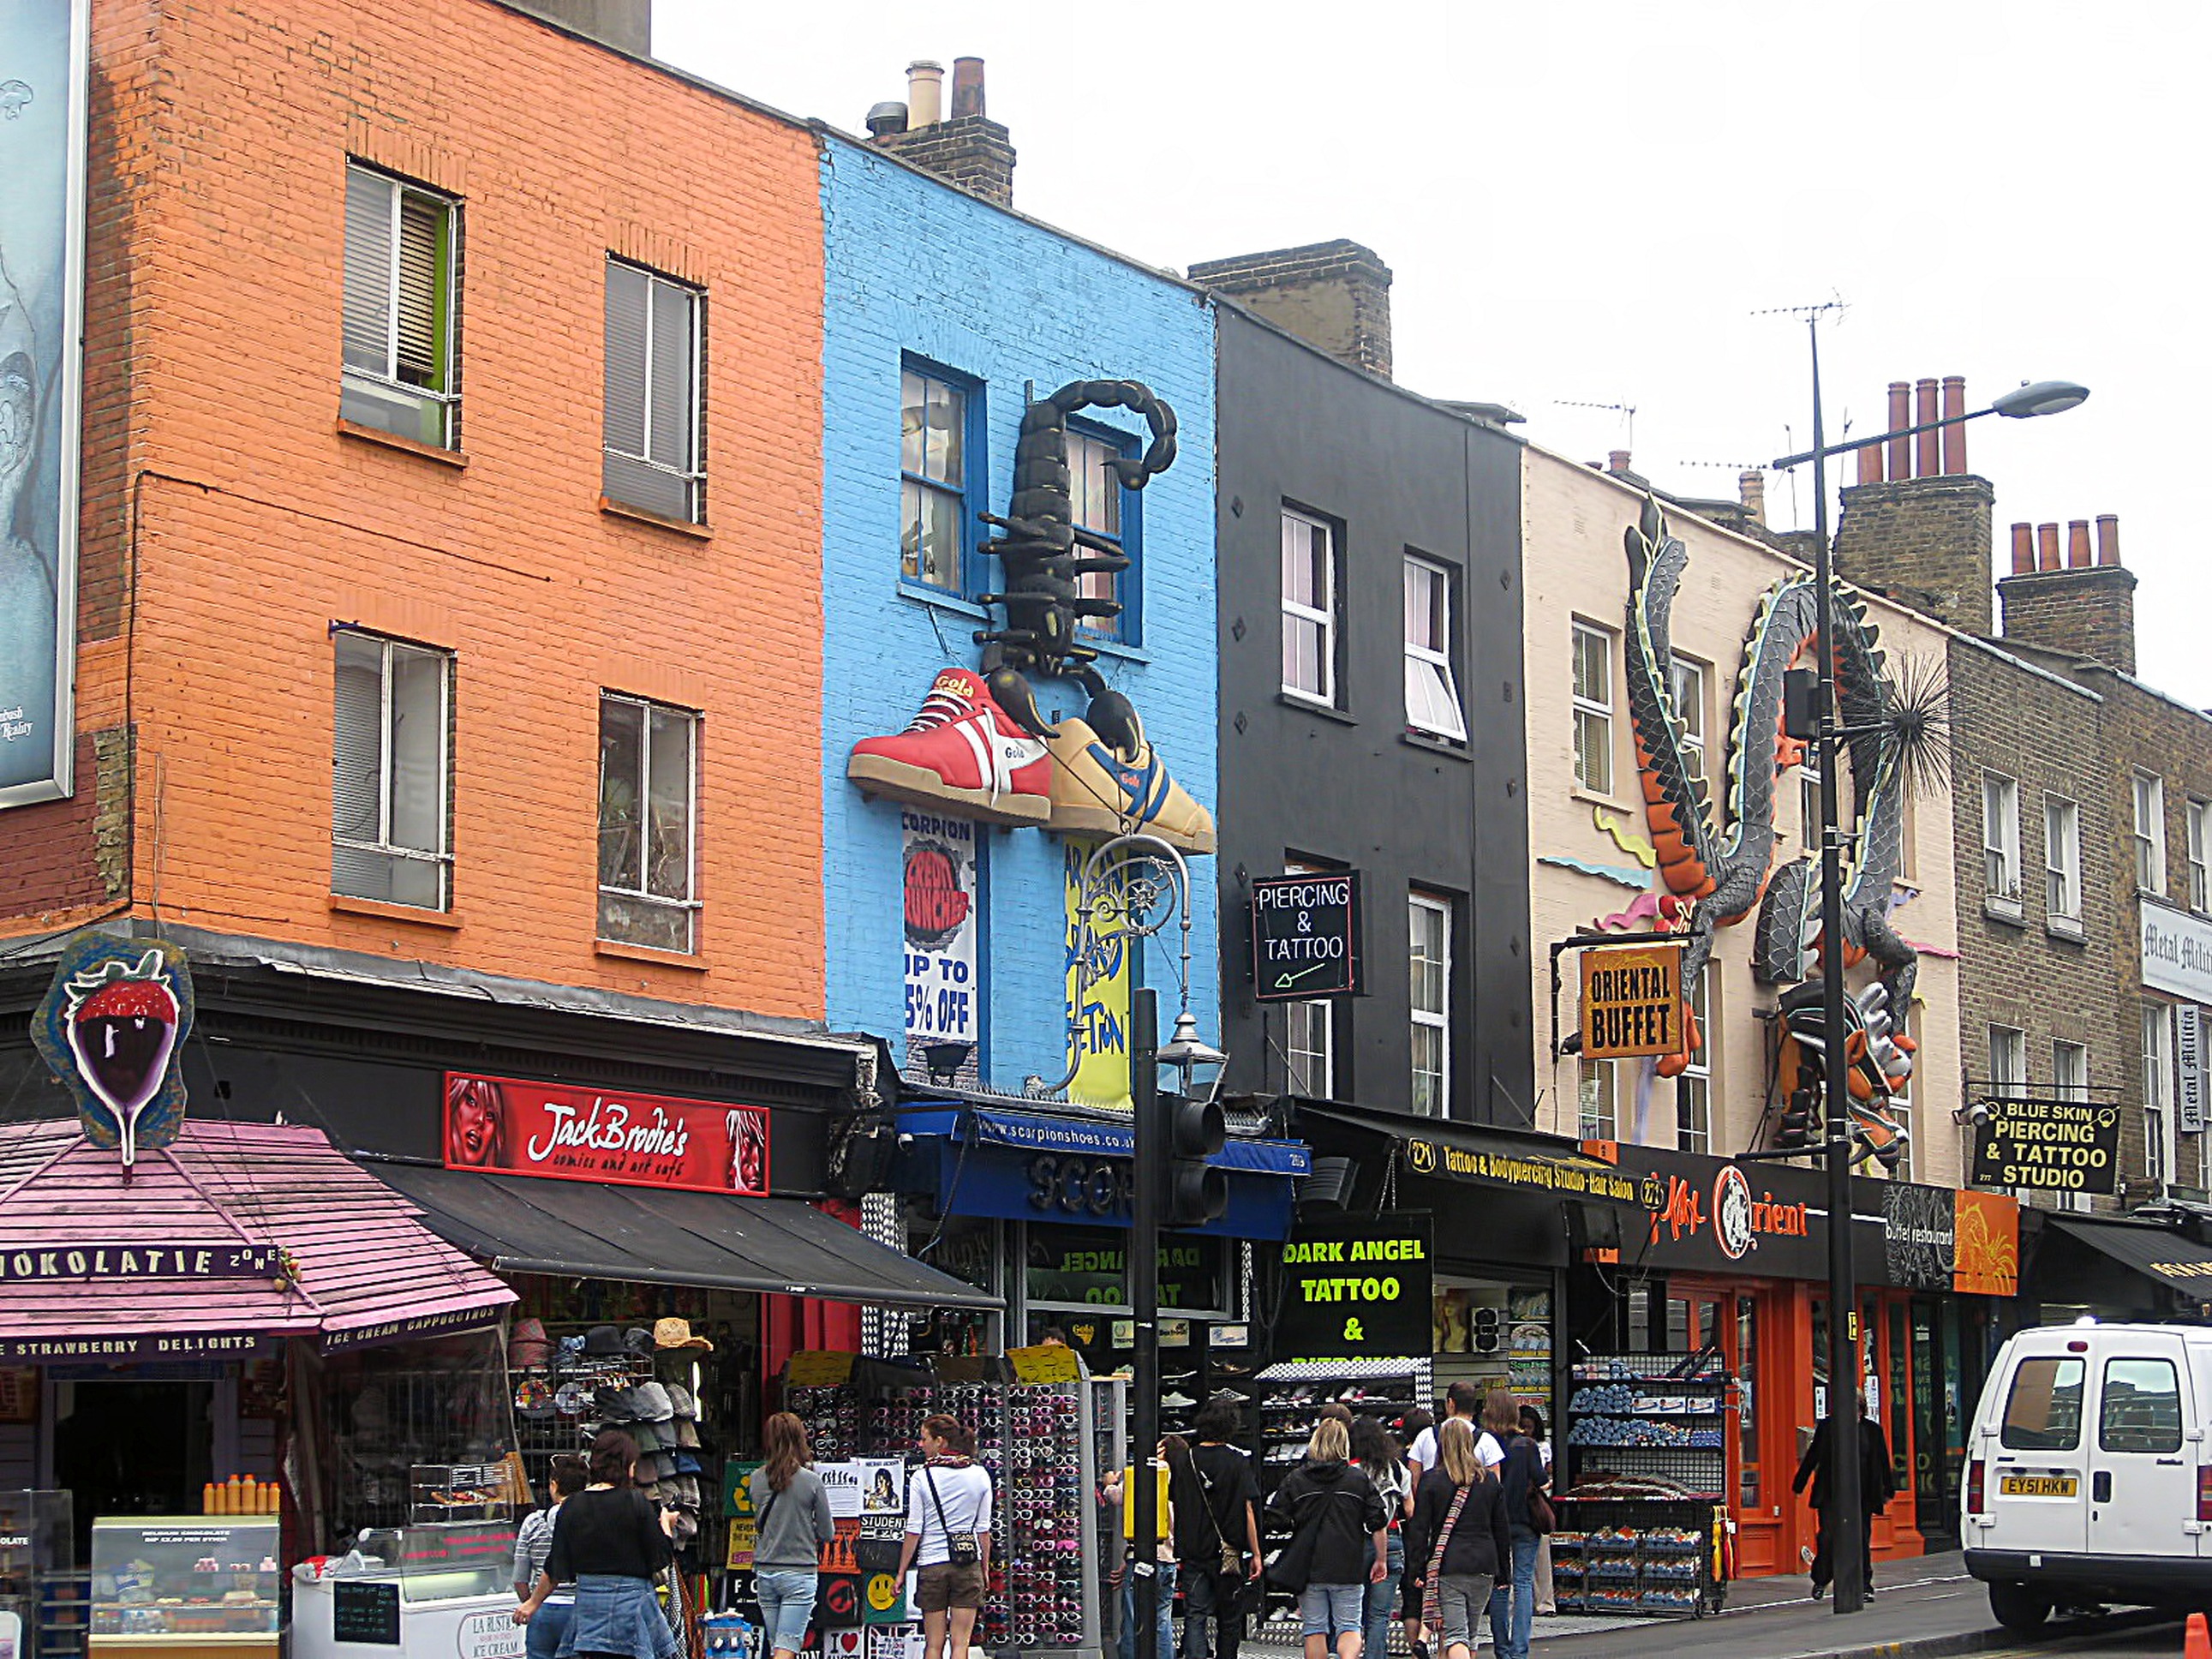
pedestrian, road, street, town, city, advertising, cityscape, downtown, facade, london, buildings, infrastructure, english, decorated, camden, neighbourhood, urban area, residential area, human settlement